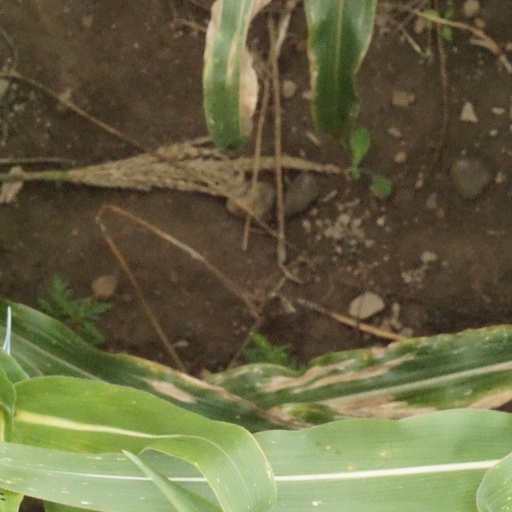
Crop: maize; corn